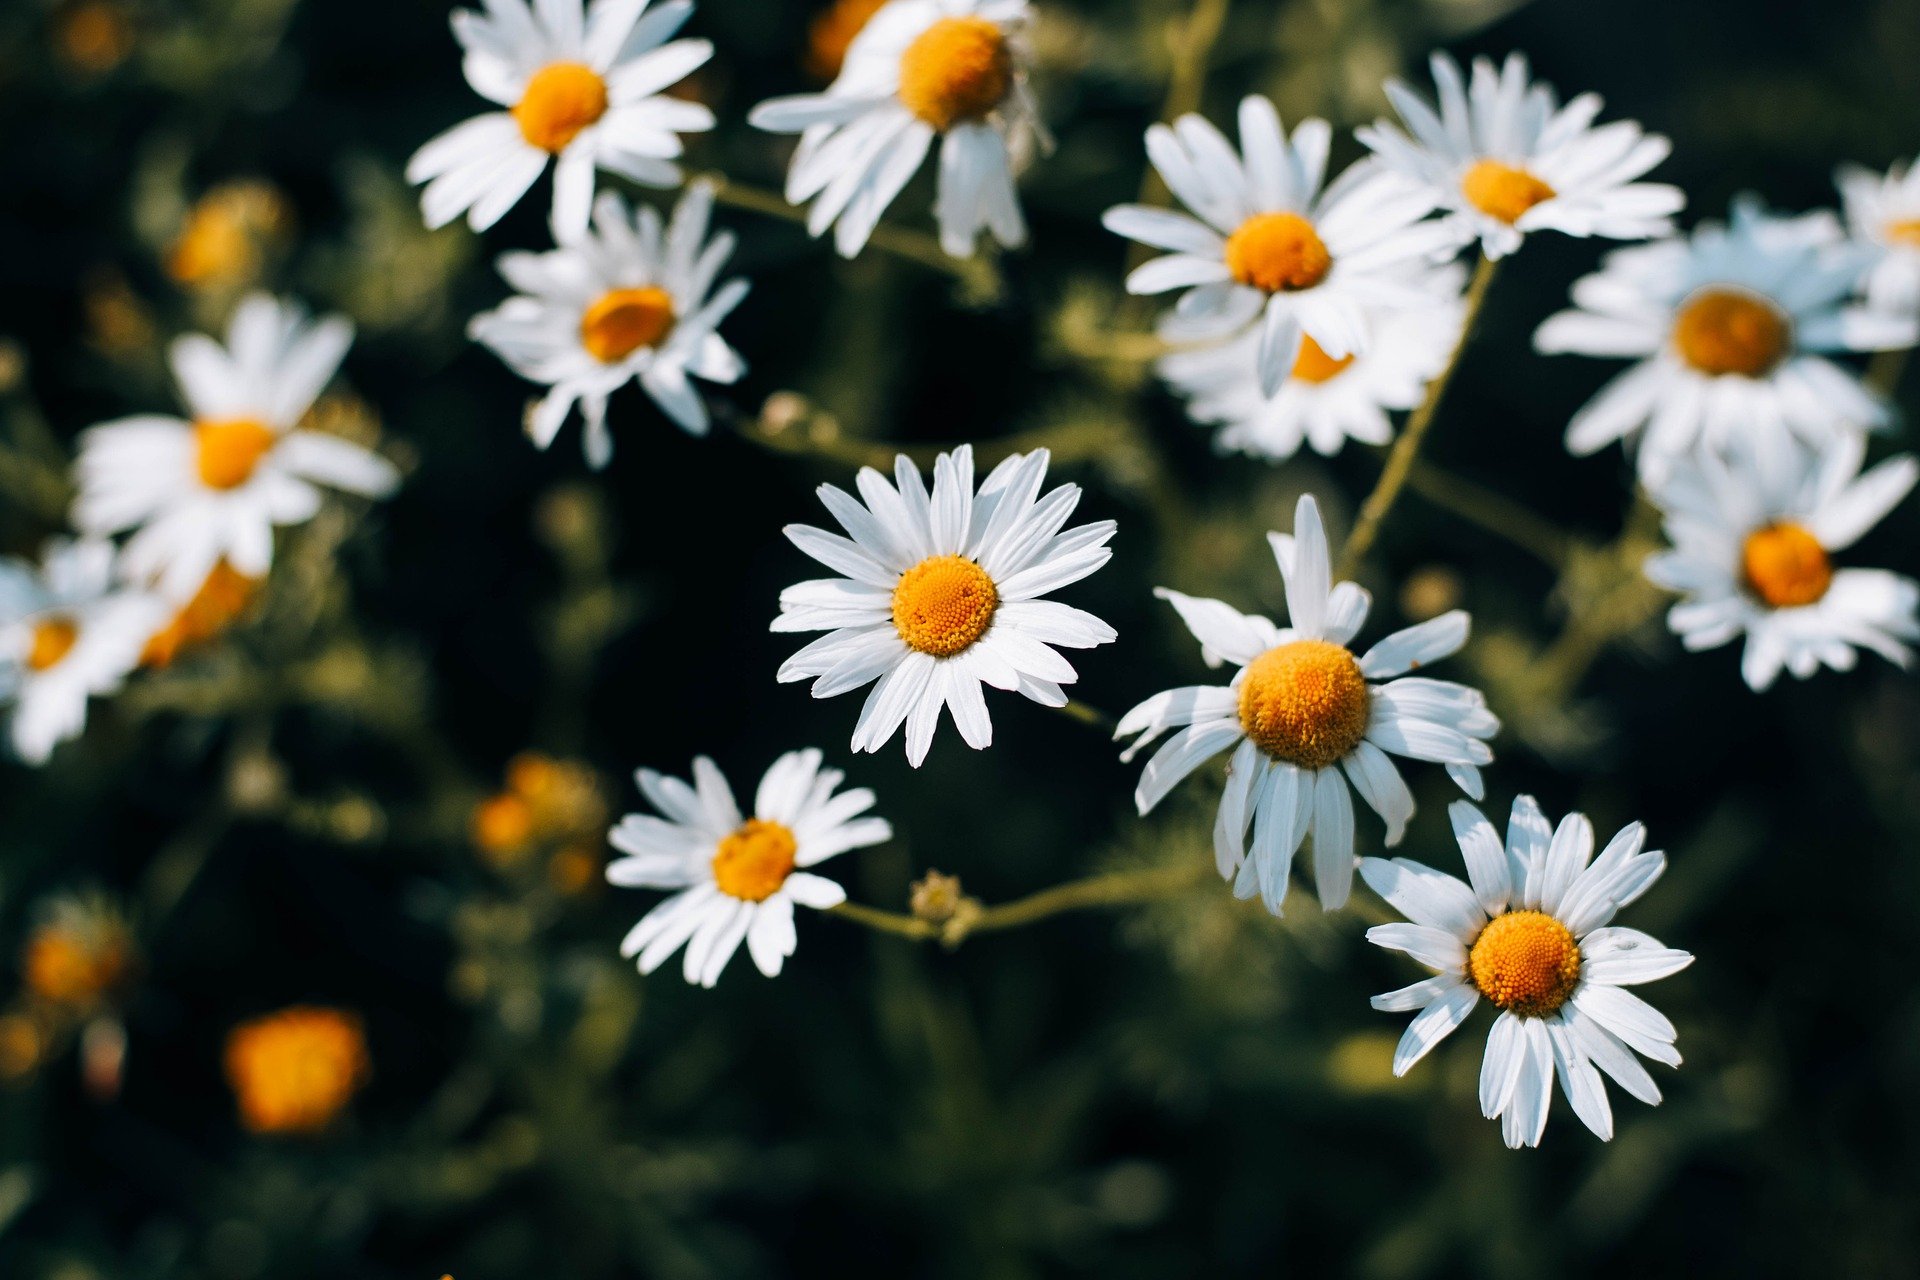
stock, invest, flower, plant, petal, botany, camomile, grass, groundcover, terrestrial plant, flowering plant, meadow, annual plant, close up, macro photography, wildflower, Forb, herb, daisy family, perennial plant, pollen, plant stem, daisy, oxeye daisy, herbaceous plant, asterales, field, tree, chamaemelum nobile, mayweed, stitchwort